Van den Bergh (crater)

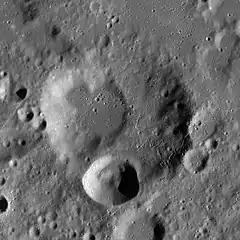
LRO mosaic

Van den Bergh is an eroded lunar impact crater that is located on the far side of the Moon. It lies just to the east of the larger crater Cockcroft. To the north is Evershed.